Antichrist (film)

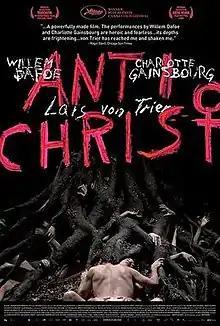
Theatrical release poster

Antichrist (stylized as ANTICHRIS♀) is a 2009 art horror film written and directed by Lars von Trier. It stars Willem Dafoe and Charlotte Gainsbourg as a married couple who experience the accidental death of their infant son, after which they retreat to a cabin in the woods to grieve, where the man experiences strange visions and the woman manifests increasingly violent sexual behavior and sadomasochism. The narrative is divided into a prologue, four chapters, and an epilogue.